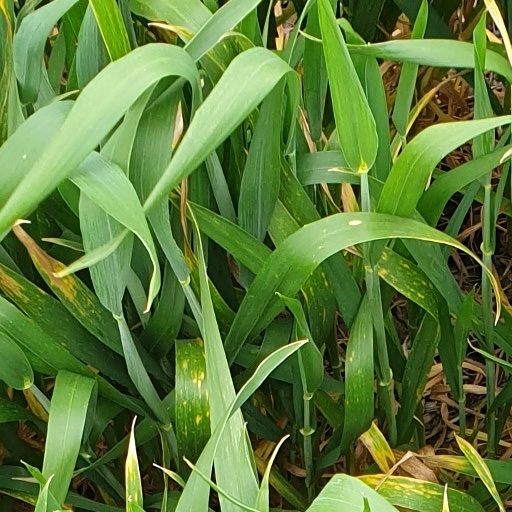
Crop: wheat